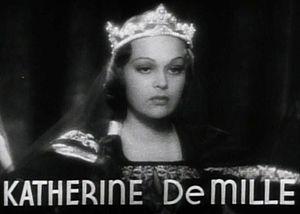
Les Croisades est un film américain réalisé par Cecil B. DeMille, sorti en 1935.